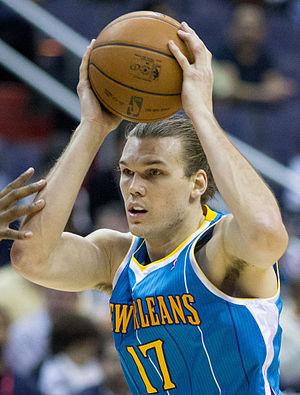
Louis Gabriel « Lou » Amundson, né le 7 décembre 1982 à Ventura, est un joueur de basket-ball américain évoluant au poste d'ailier fort.